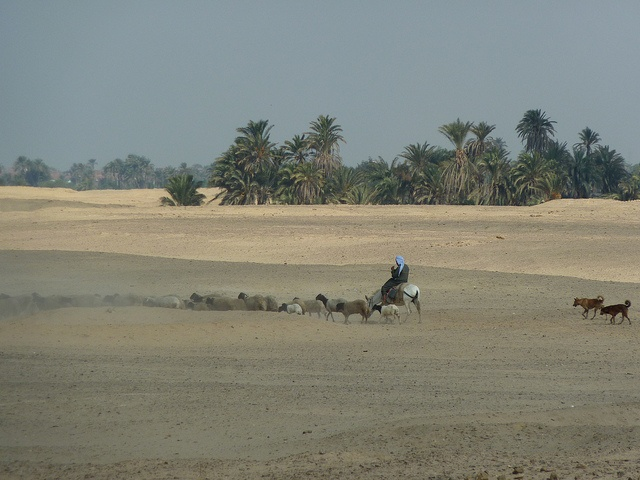
A shepherd in the desert tending his sheep.
A herd of sheep and man on horse in desert area.
A man on a mule herding sheep in a field
A person is herding some sheep in the desert.
a man and some animals stand on a beach